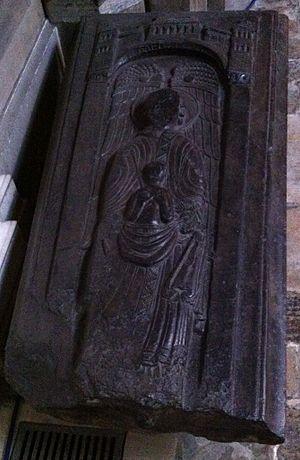
Néel ou Nigel est un prélat anglo-normand né vers 1100 et mort le 30 mai 1169. Il est trésorier du royaume puis évêque d'Ely de 1133 à sa mort.